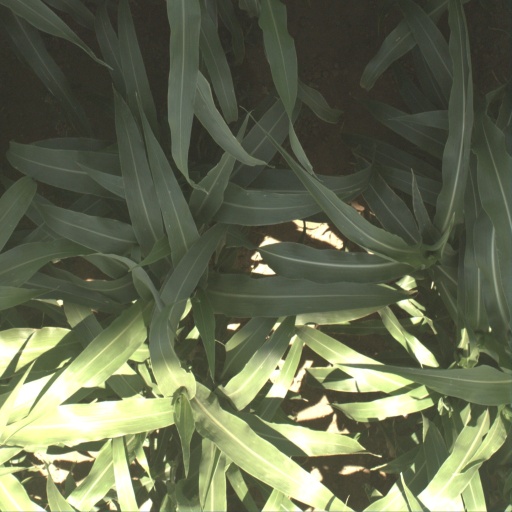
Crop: sorghum